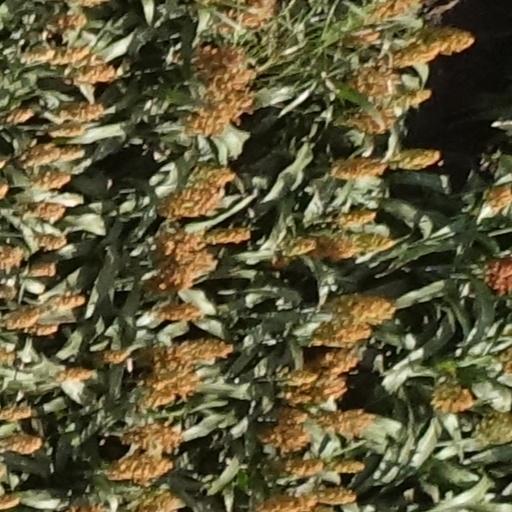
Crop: sorghum